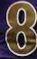
Number: 8